Rega Institute for Medical Research

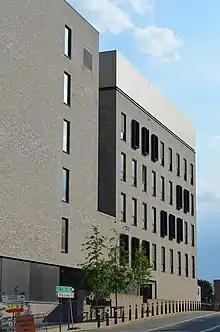
Rega Institute

The Rega Institute for Medical Research is a Belgian scientific establishment that is part of the Catholic University of Leuven (Leuven) in central Belgium. The Rega Institute is an interfacultary biomedical research institute of the Catholic University of Leuven and consists of departments of medicine and pharmacology.